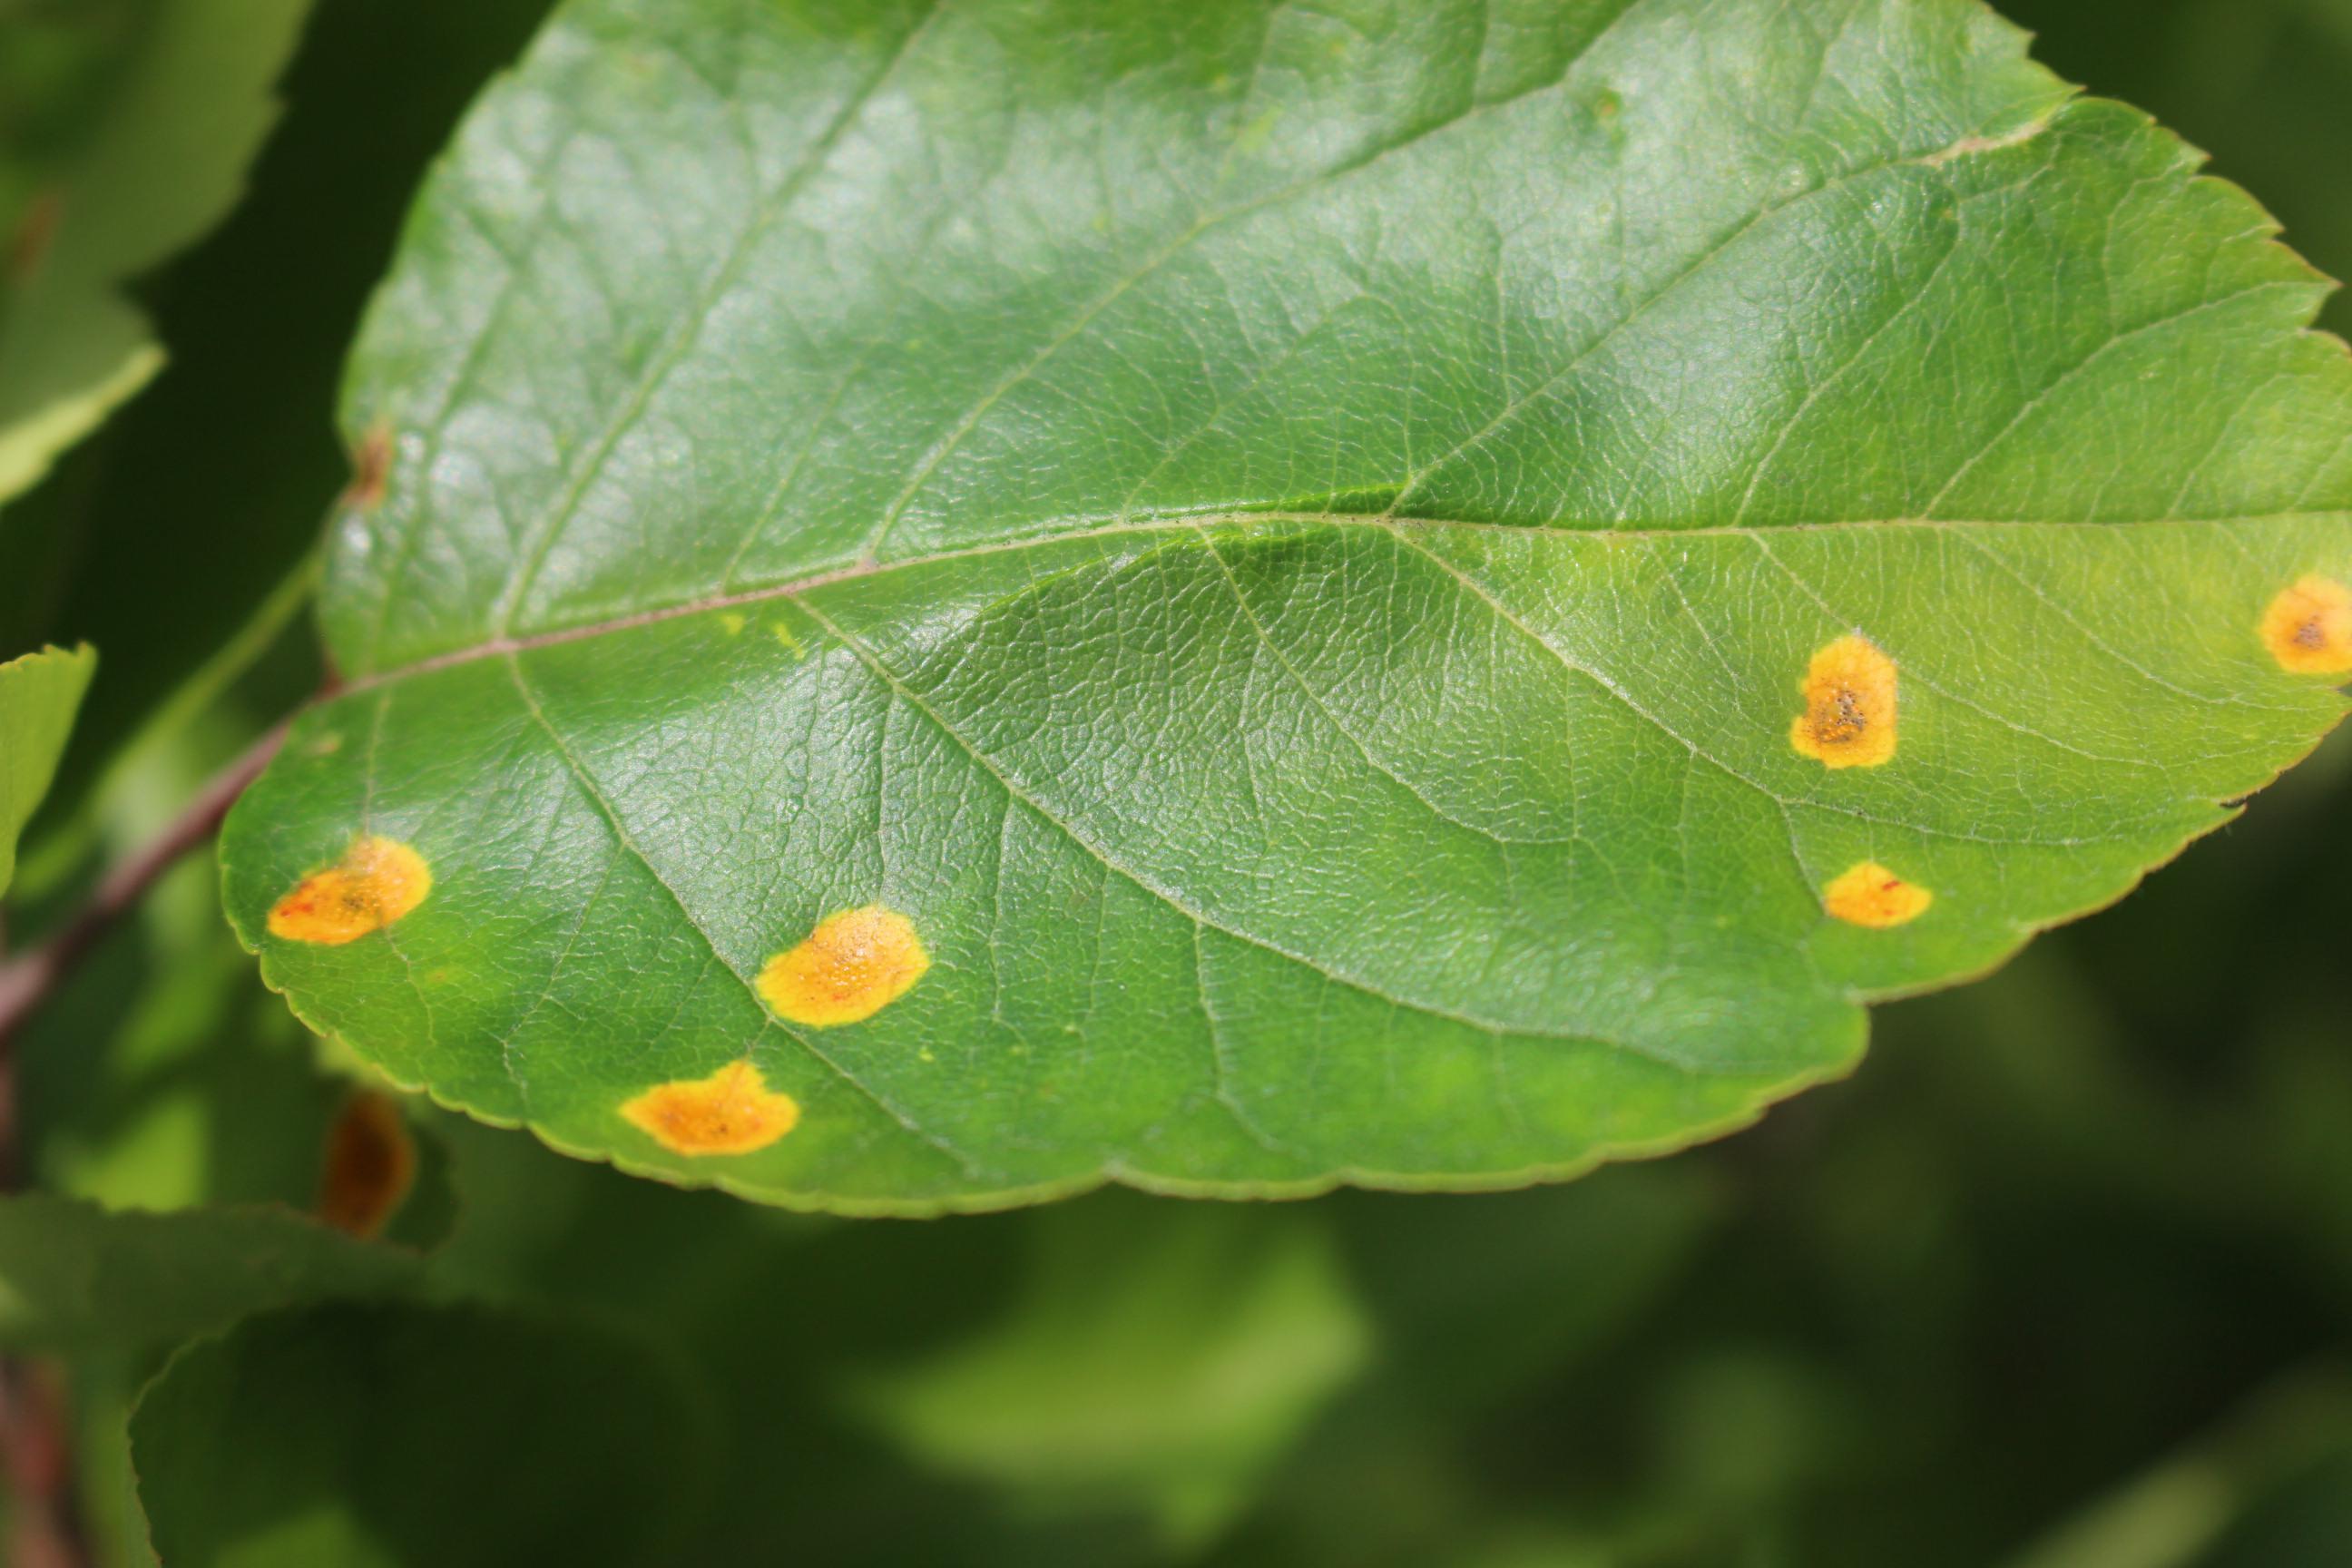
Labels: rust